Women in agriculture in Japan

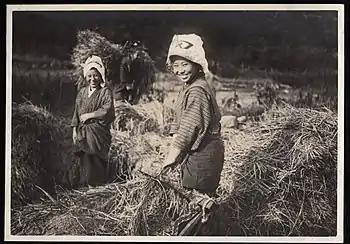

Women have always been active in agriculture in Japan. Women farmers have, throughout Japan's history, outnumbered male farmers. Traditionally, women farmers in Japan did farm work and cared for other members of the family. Some held part-time jobs and then came home to do farm work. Most farmland in Japan is used by small family farms, though other types of agricultural collectives are appearing in the country. The Japanese government has been active in encouraging women to go into agriculture in the early 21st century.